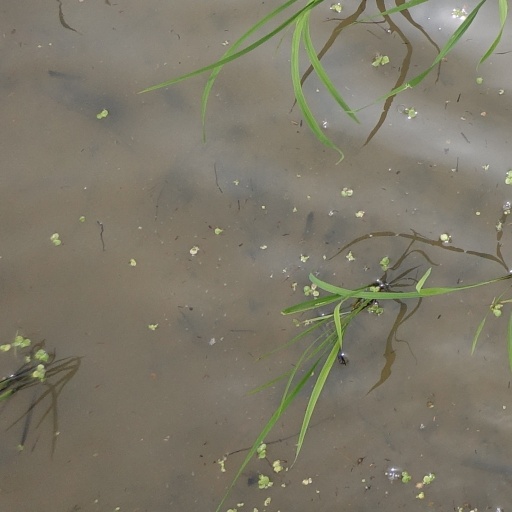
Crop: rice